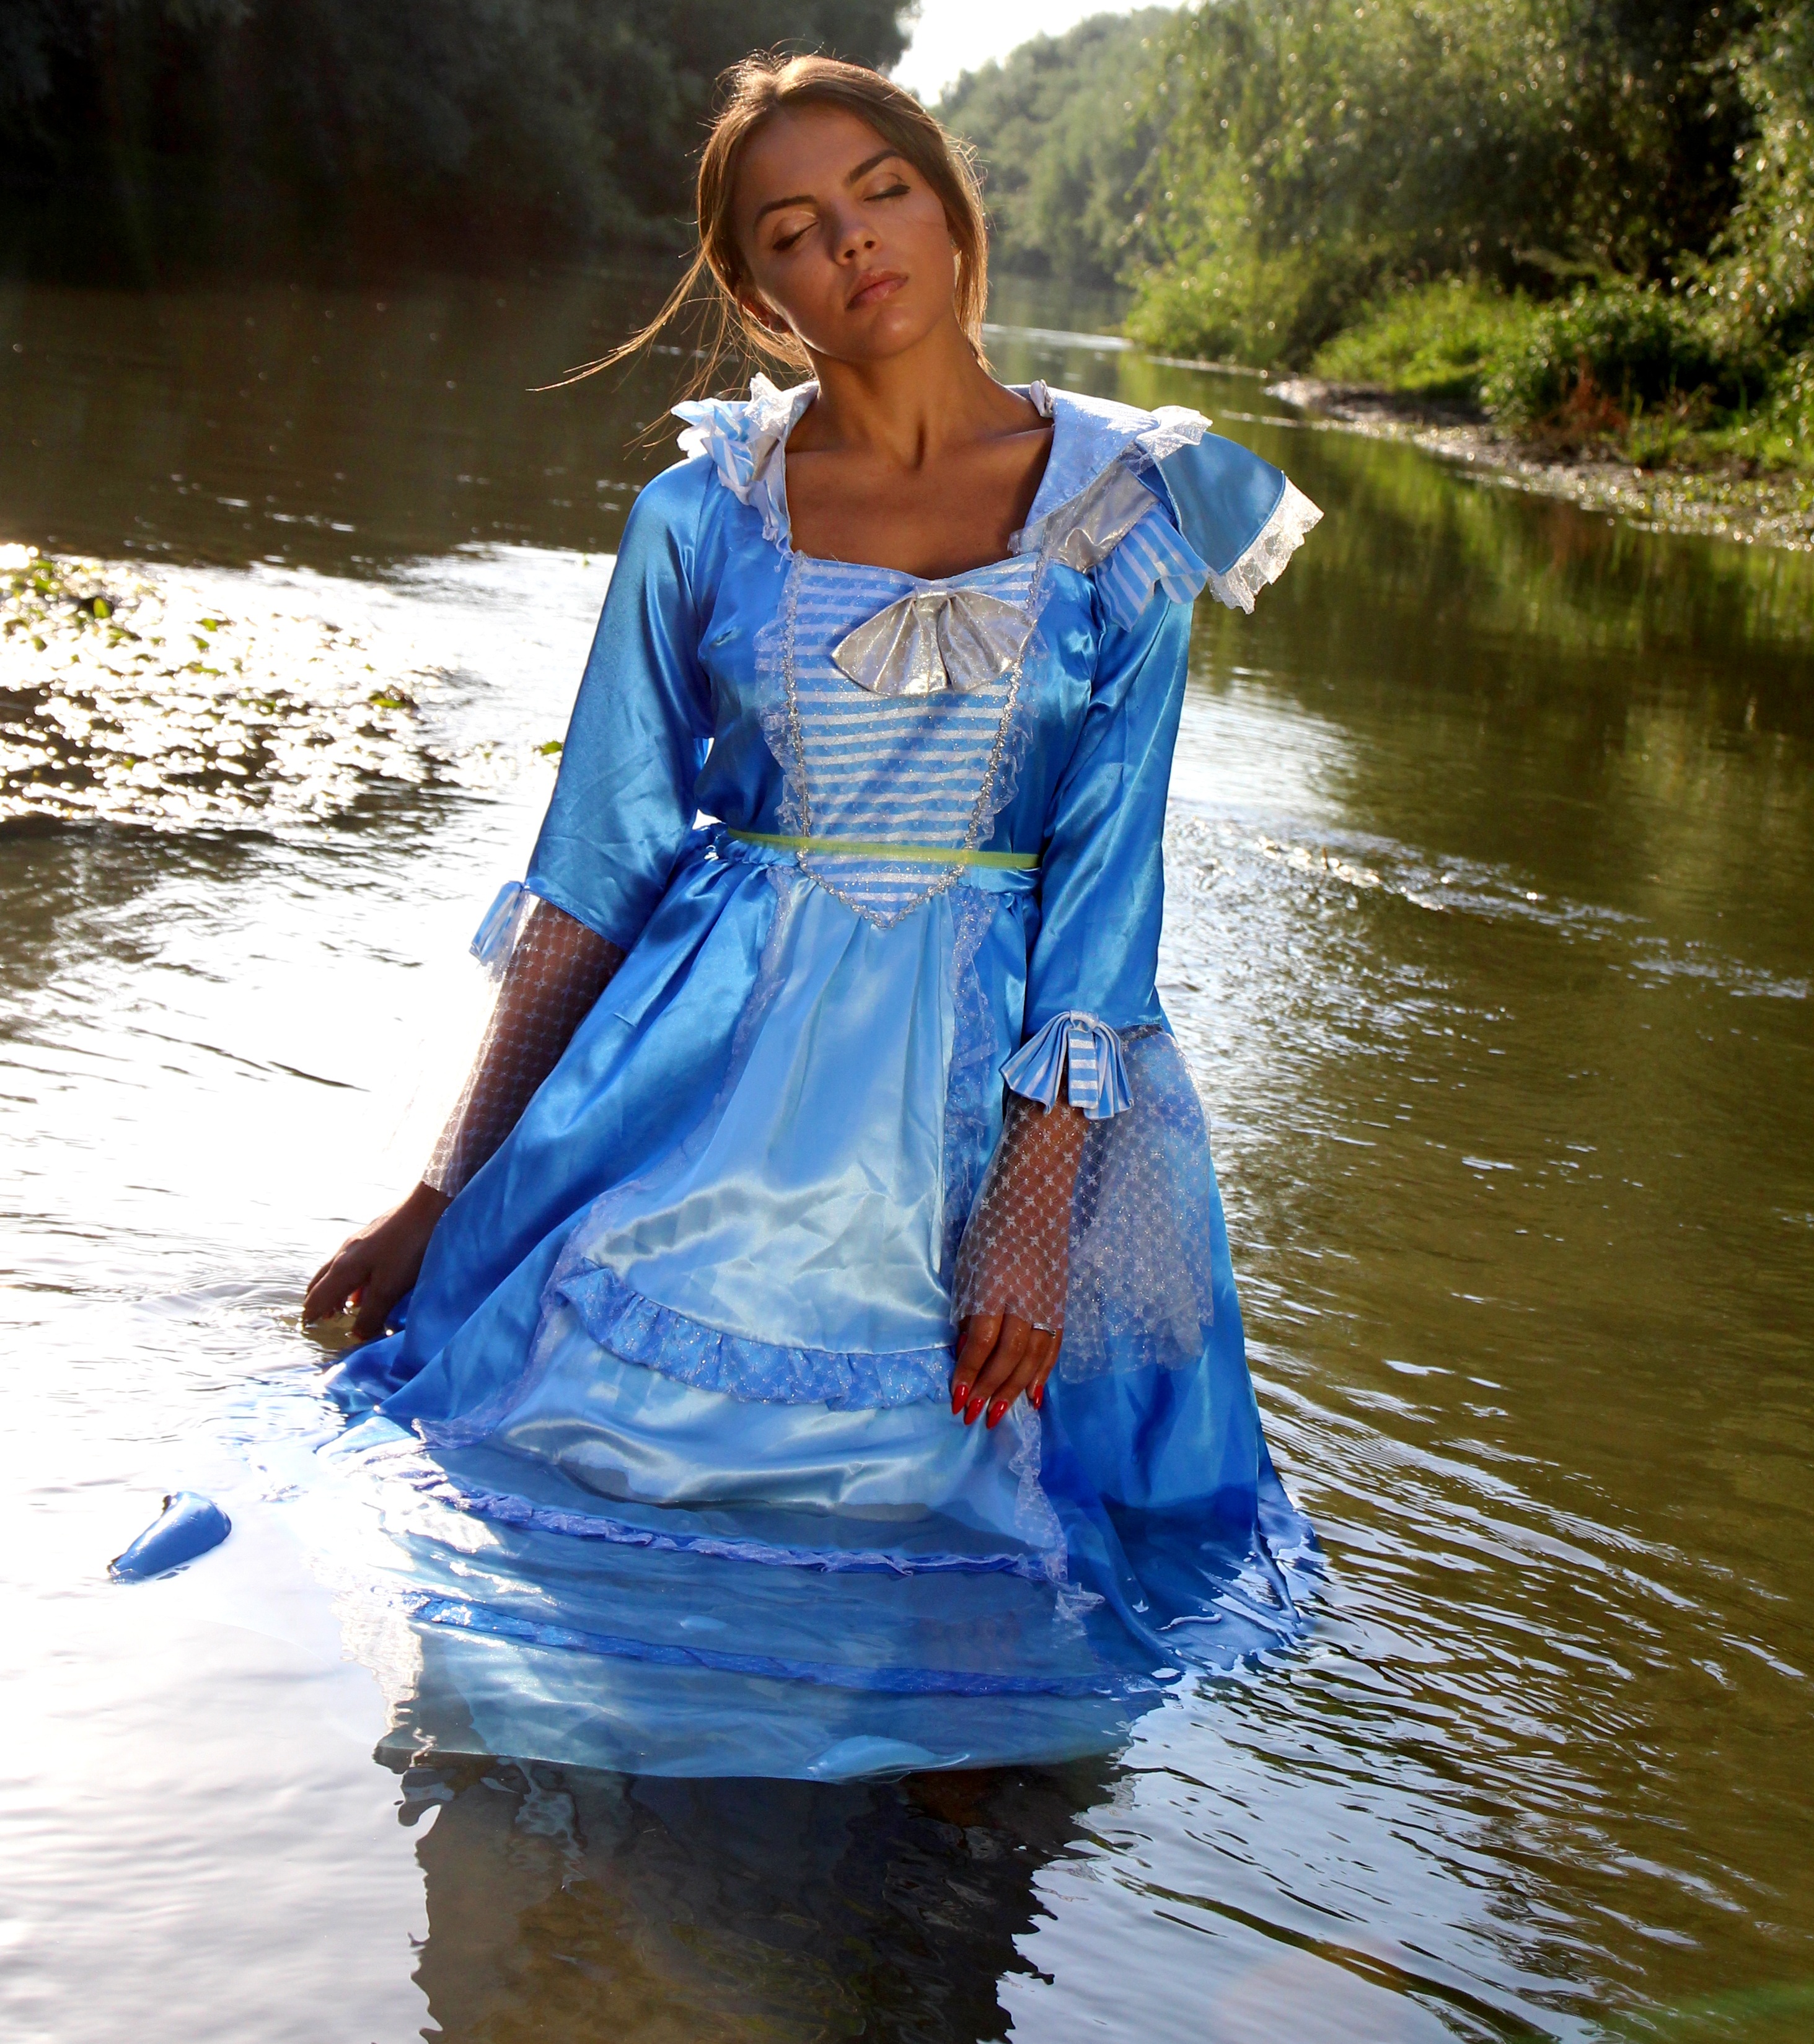
water, nature, girl, boat, lake, river, model, reflection, blue, clothing, dress, beauty, princess, photo shoot